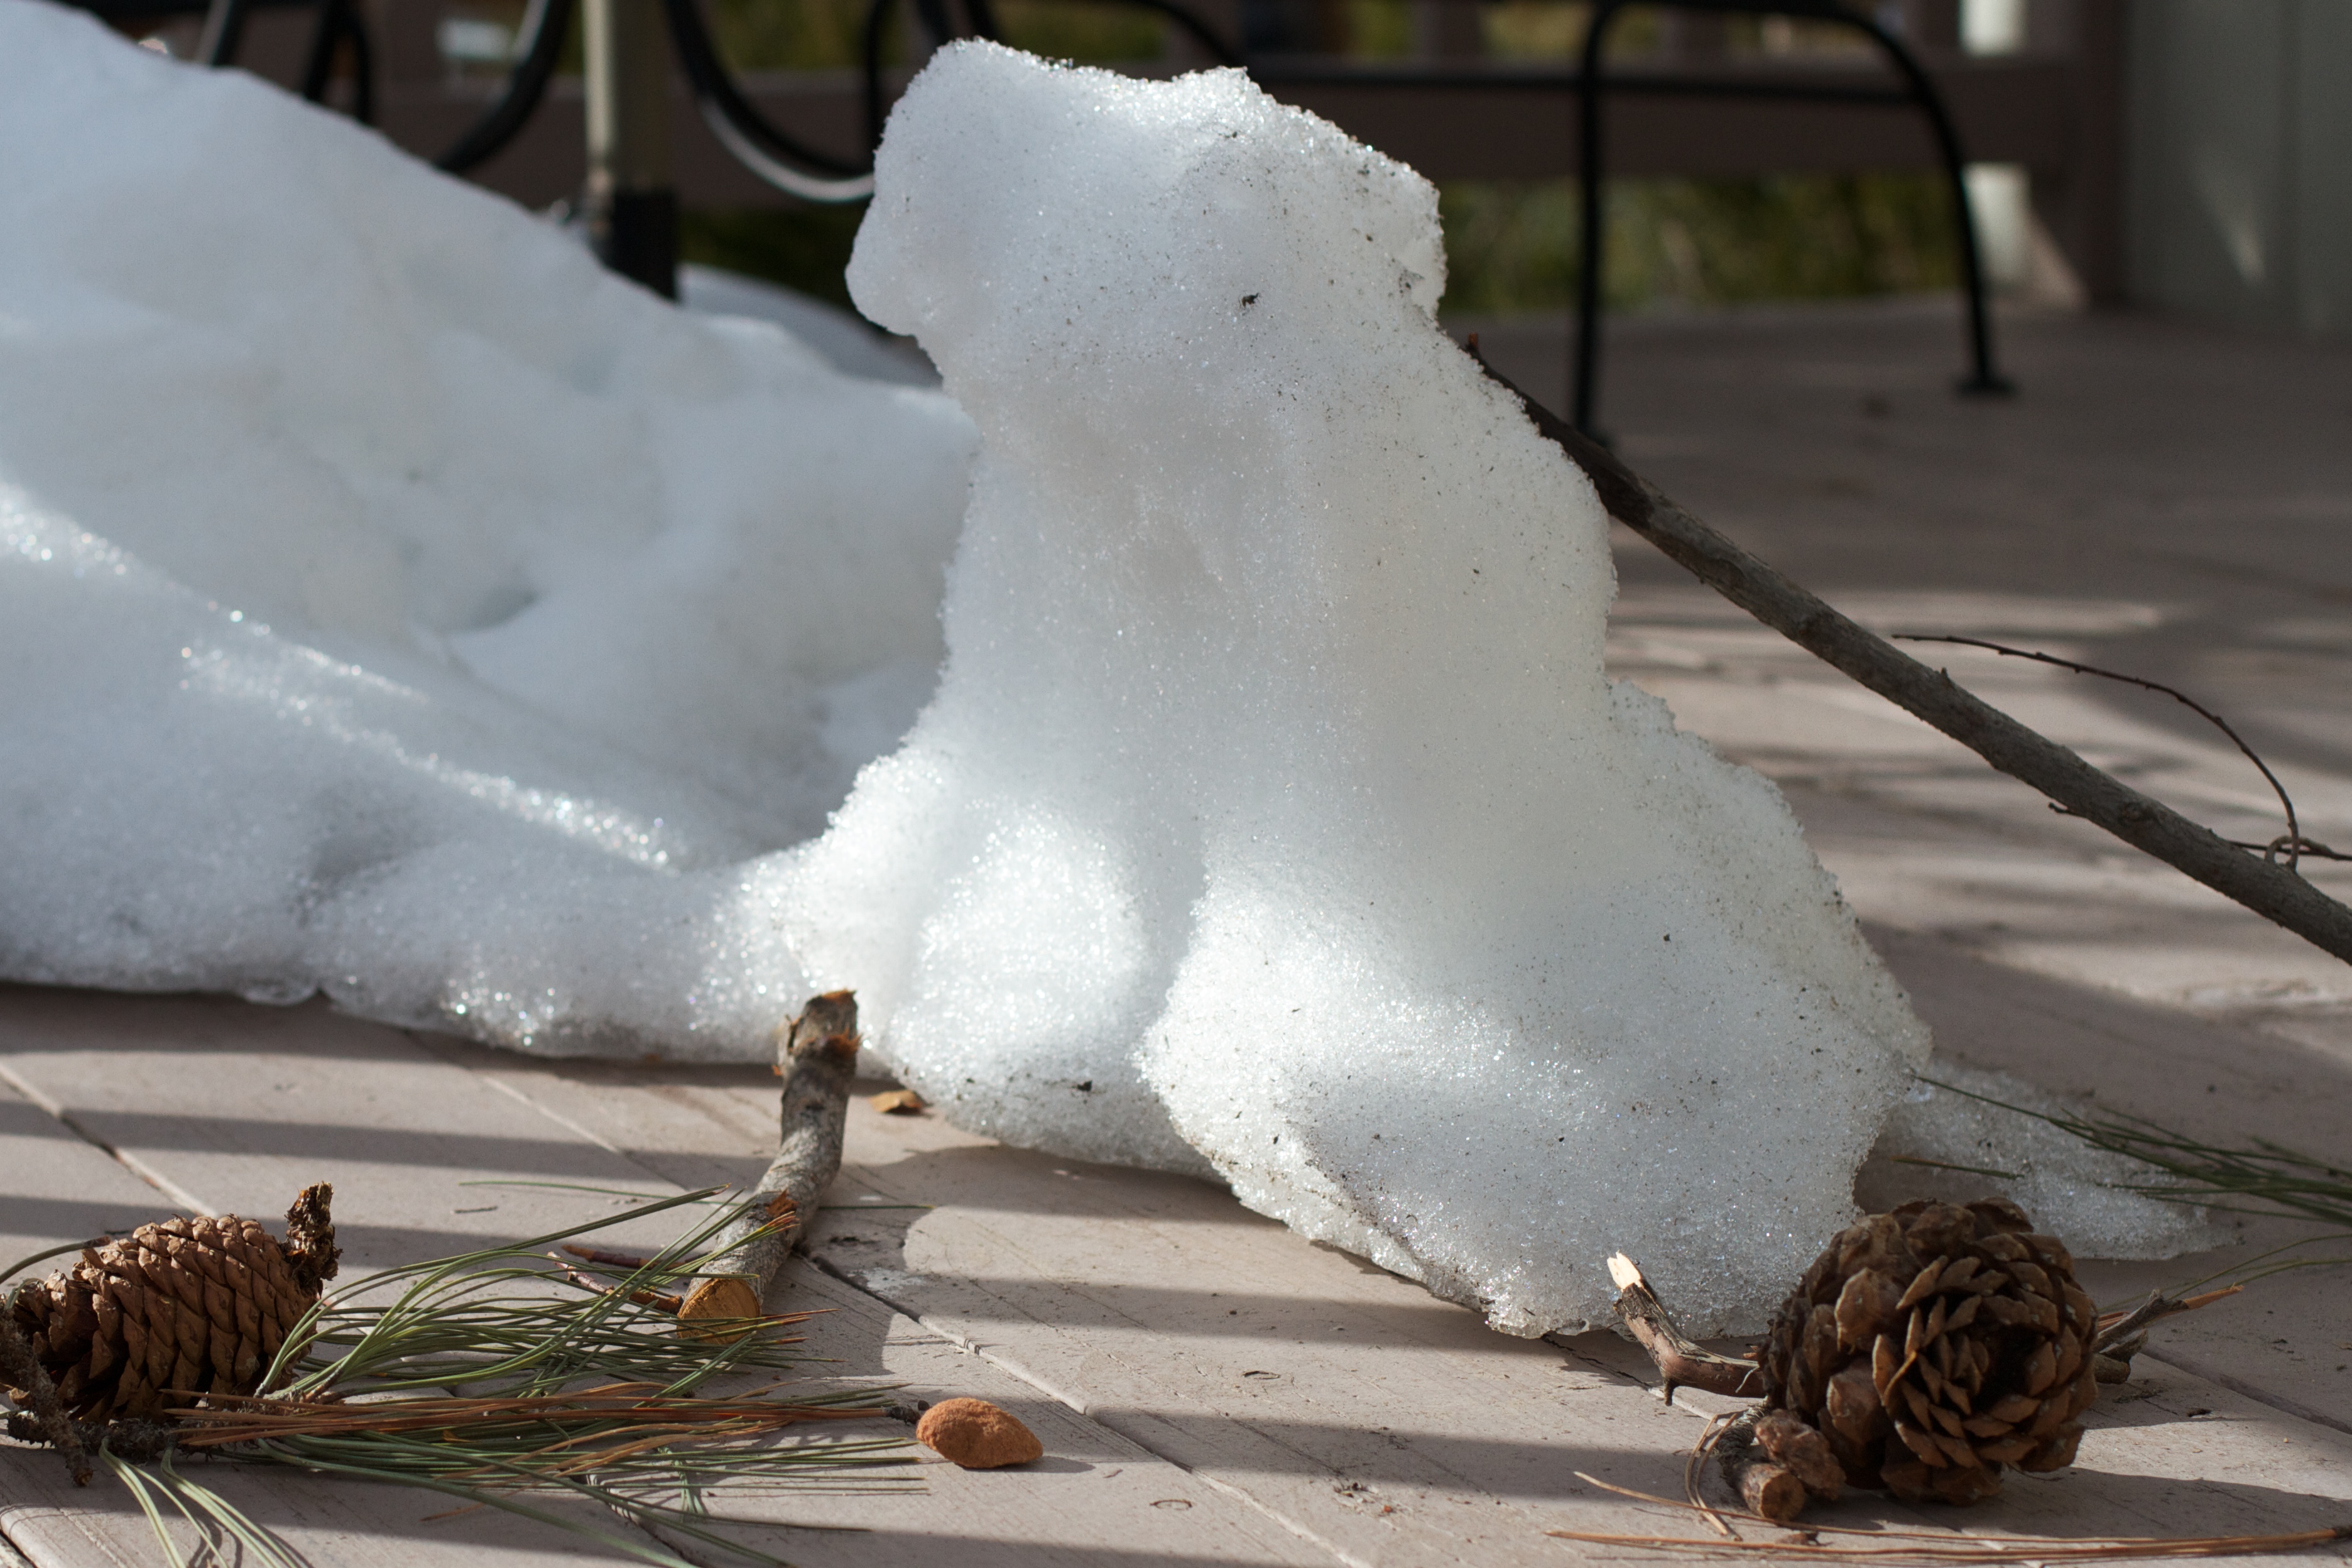
snow, winter, bird, ice, weather, snowman, water bird, freezing